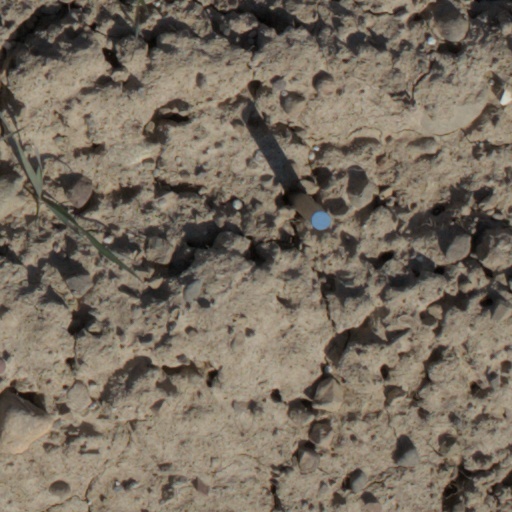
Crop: wheat